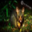
Label: possum